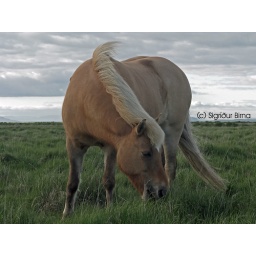
Really really fat horse that were in the field aswell. Was ready to pose for me though.